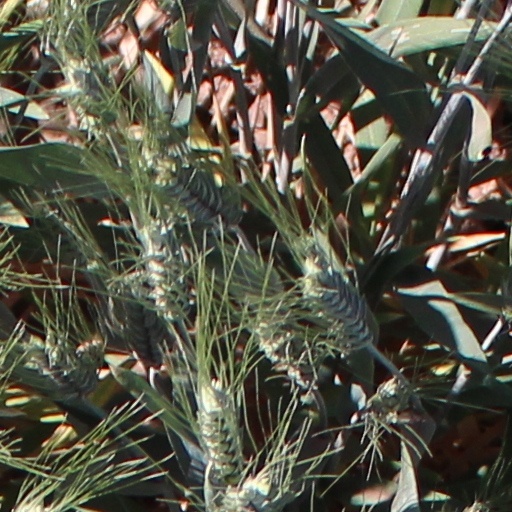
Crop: wheat